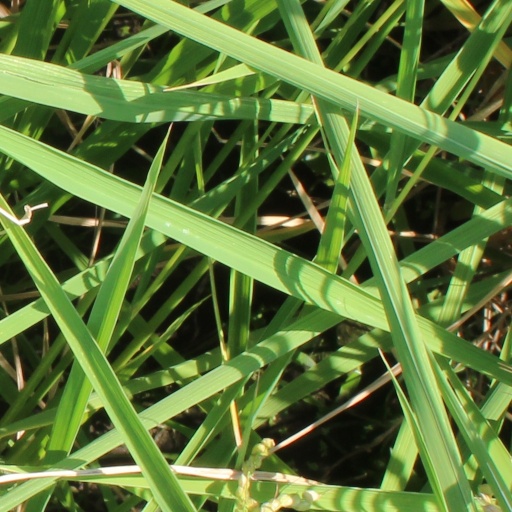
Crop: rice